North West England

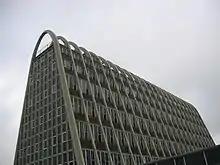
Manchester Metropolitan University's Hollings Campus – the "Toast Rack"

Pilkington is in St. Helens; Knauf Insulation UK, is south-west of the town centre. Alumasc Exterior Building Products is on B5204 near St Helens Junction railway station in Sutton. Kalzip, a division of Tata Steel Europe, make aluminium roofs in Haydock; GCE Group UK, who make medical gas controllers and diving regulators, are on the A599 near the M6 Haydock Island; to the north-west is a large Sainsbury's RDC; further up the A49 before Ashton-in-Makerfield and Byrchall High School is Speedy Hire, the biggest hire firm in the UK. Vimto is owned by Nichols plc of Newton-le-Willows, although actually made by Cott Beverages in north Leicestershire.